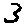
Label: 3